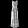
Label: Dress